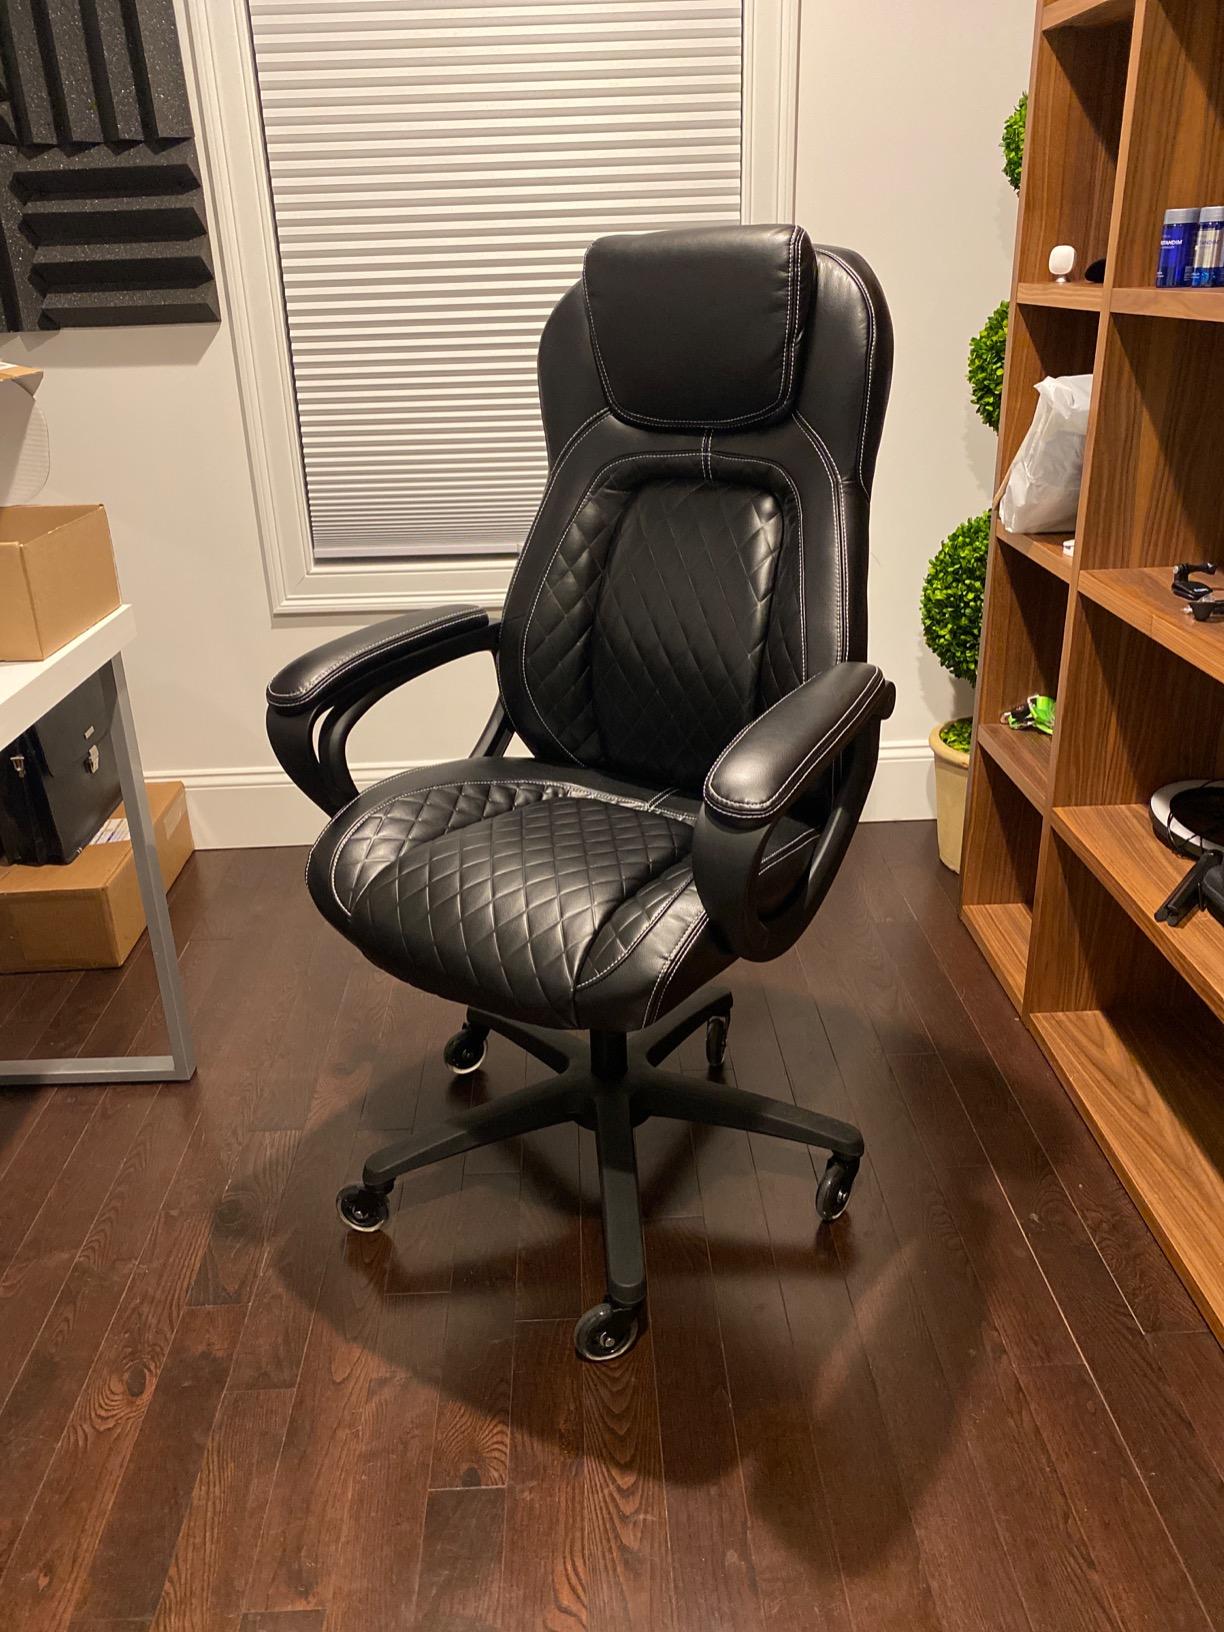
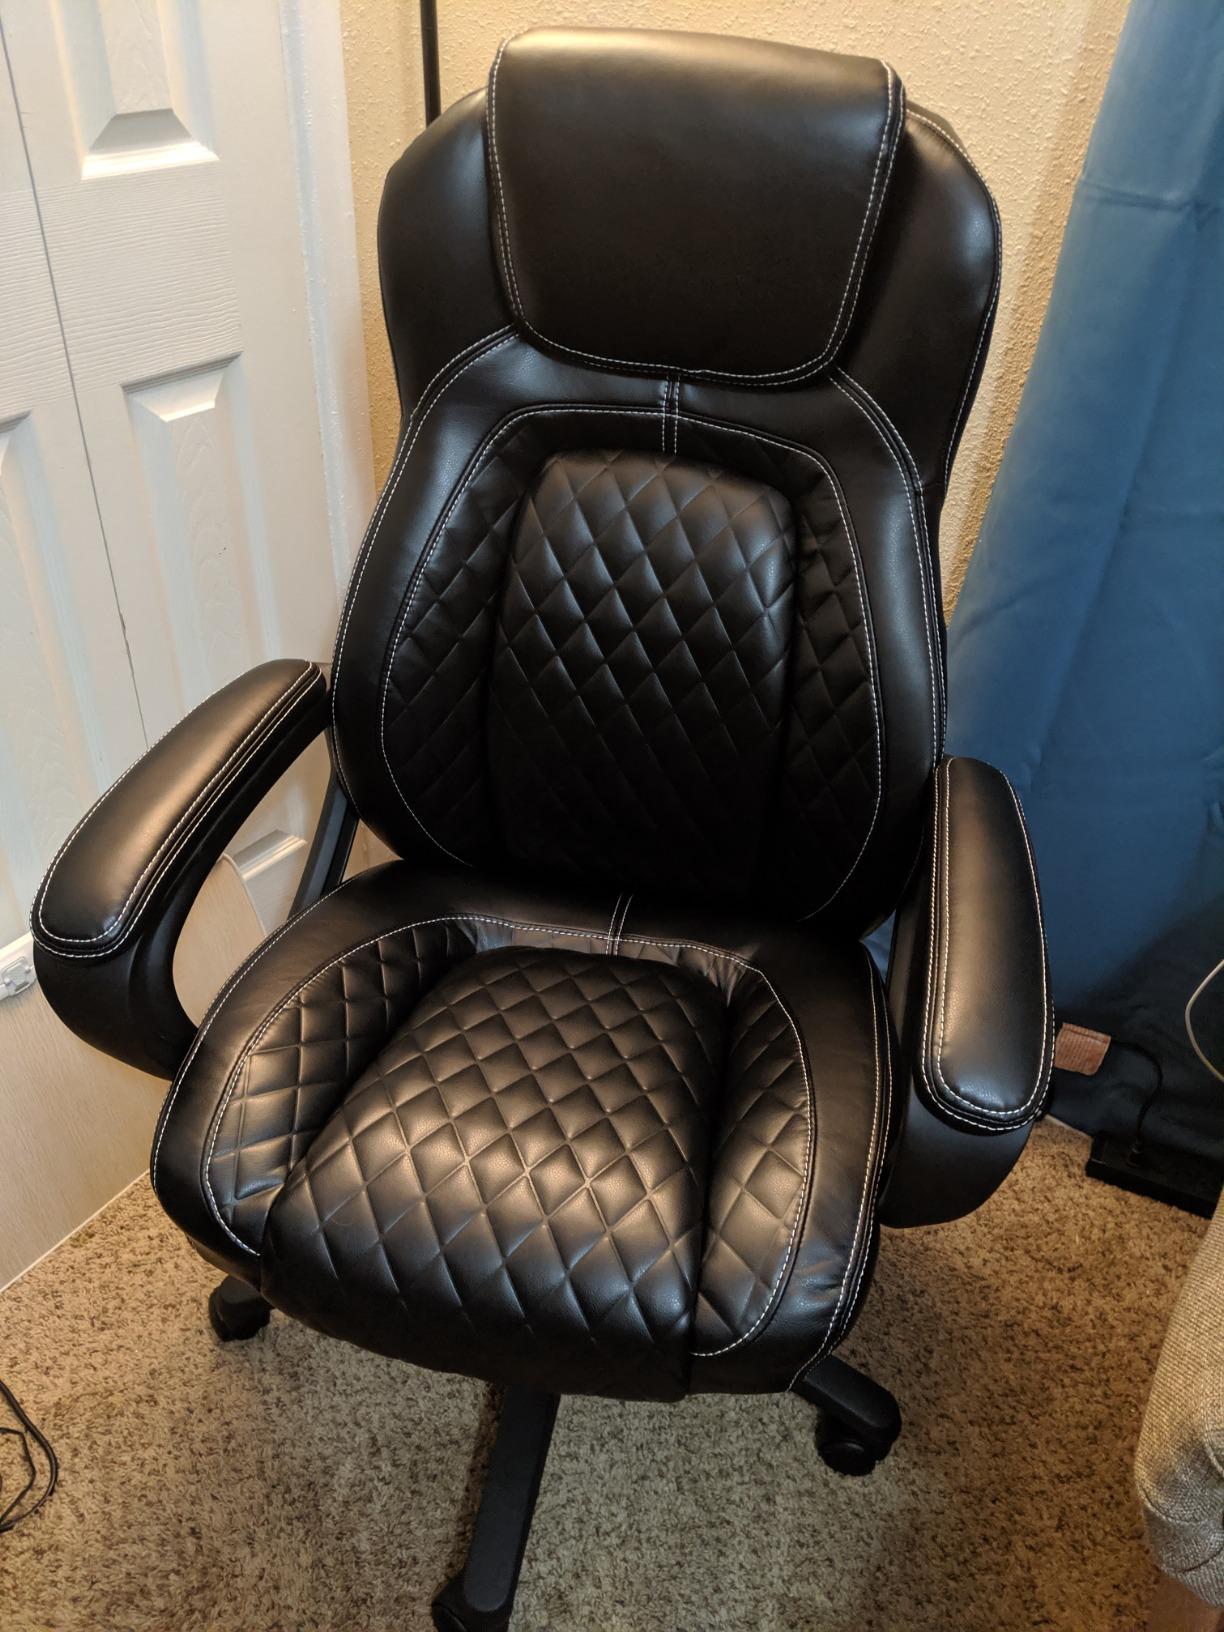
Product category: items_chair
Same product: yes